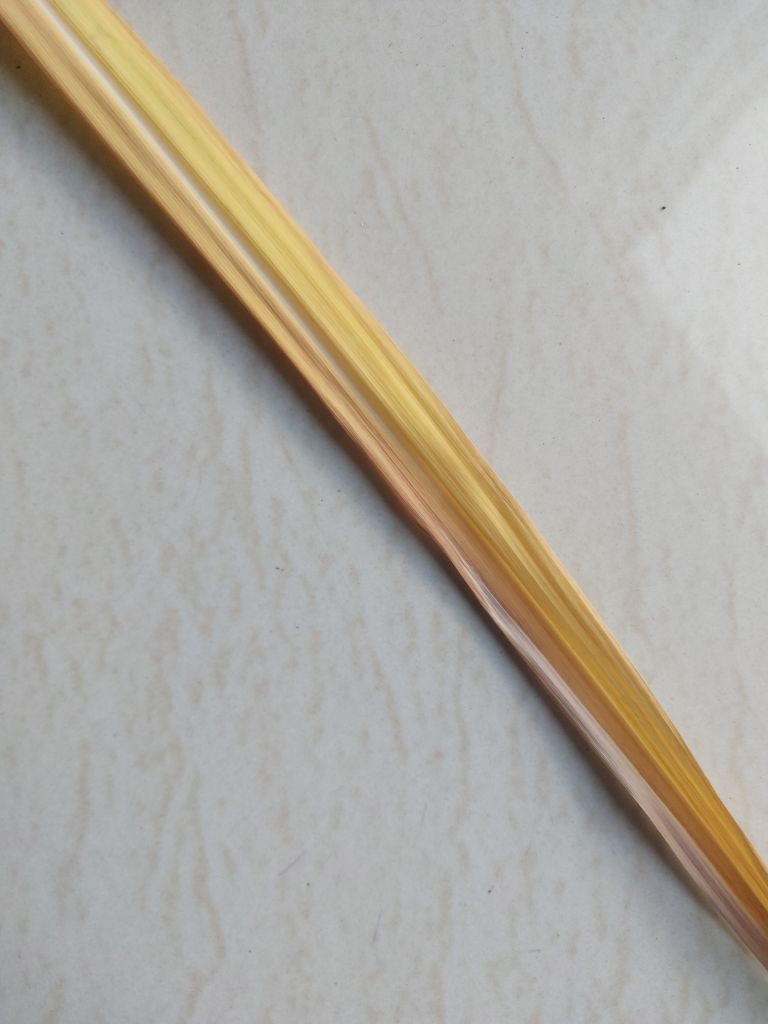
Label: Yellow Leaf